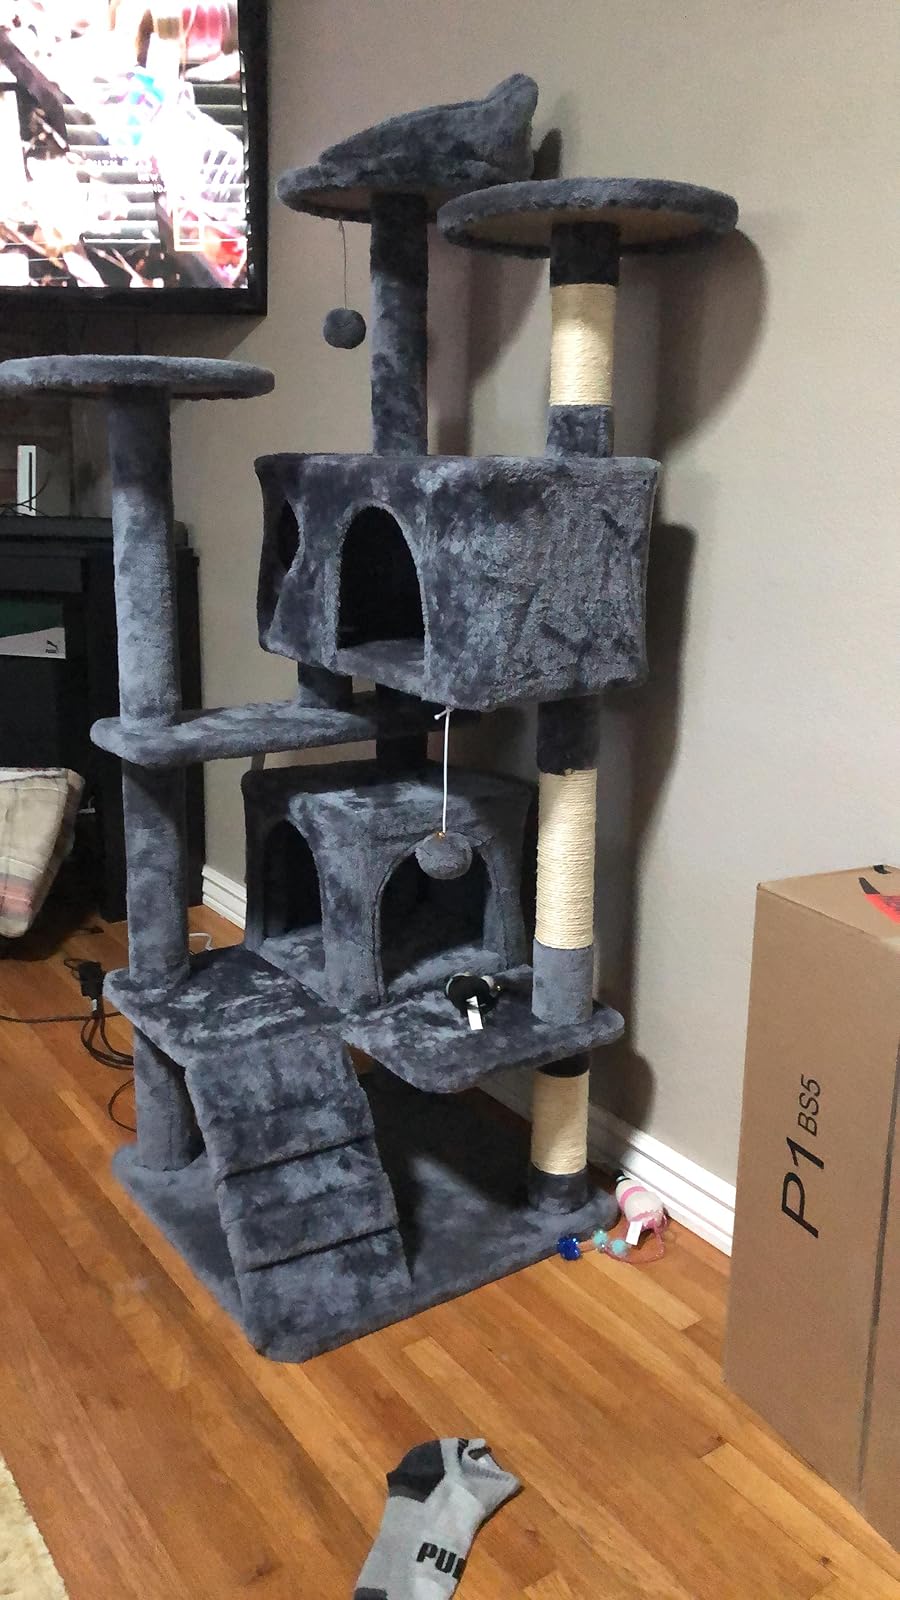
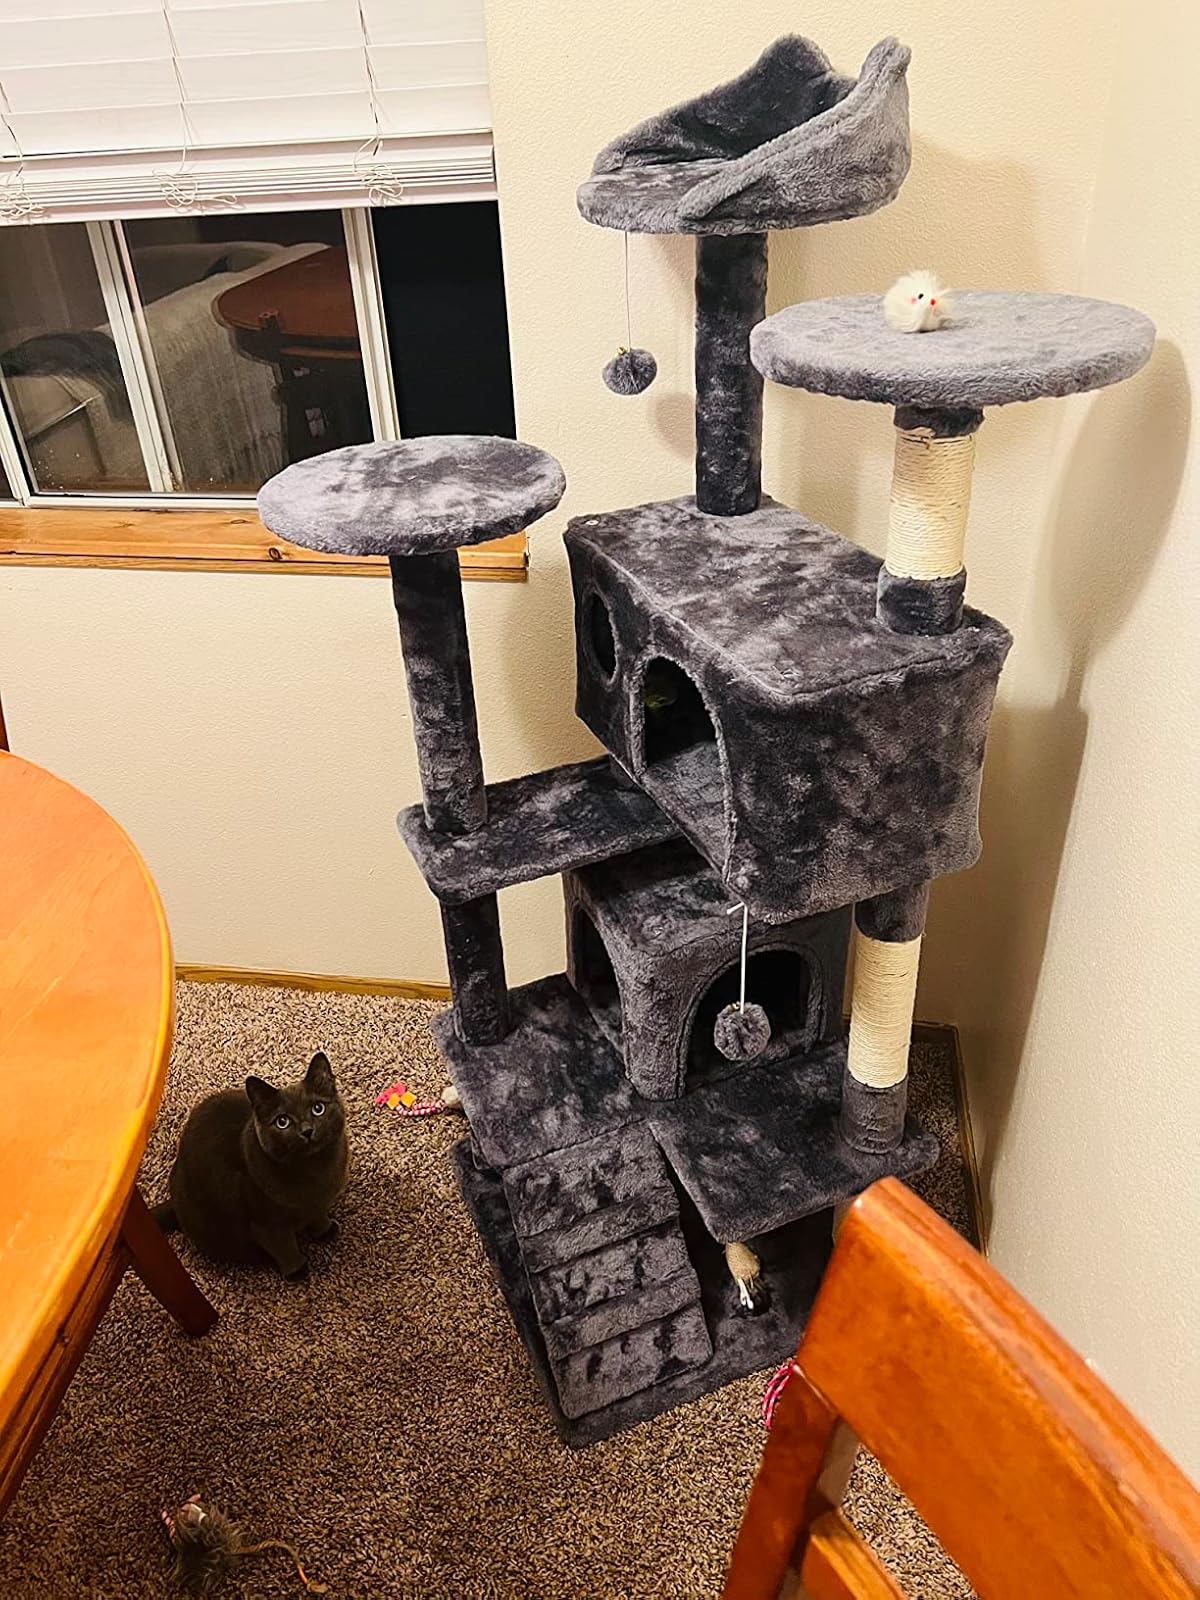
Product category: items_cat tree
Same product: yes